Katmai National Park and Preserve

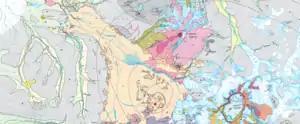
Katmai National Park geological map, where nig is the Episode I valley-filling ignimbrite of June 6–7, 1912, and nrd is the Novarupta rhyolite dome

Weather at Katmai is variable, though reliably rainy or drizzly. Summer high temperatures average about and winter lows are between . Fall is somewhat drier than the rest of the year, and warm days can occur year-round. Rainfall is heaviest near the coast, with up to , and lighter to the west. The park supports 29 mammal species, 137 bird species, 24 freshwater fish species and four anadromous fish species.